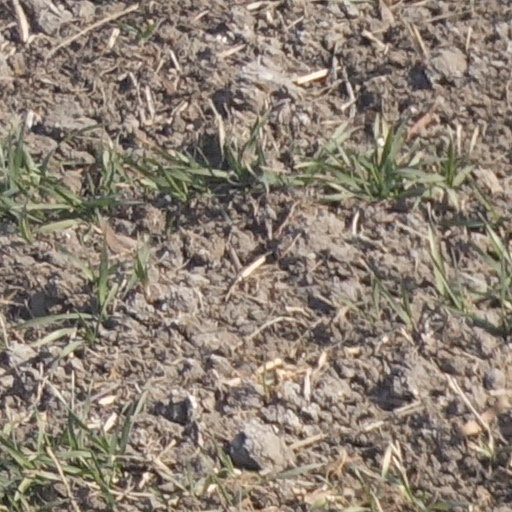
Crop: wheat